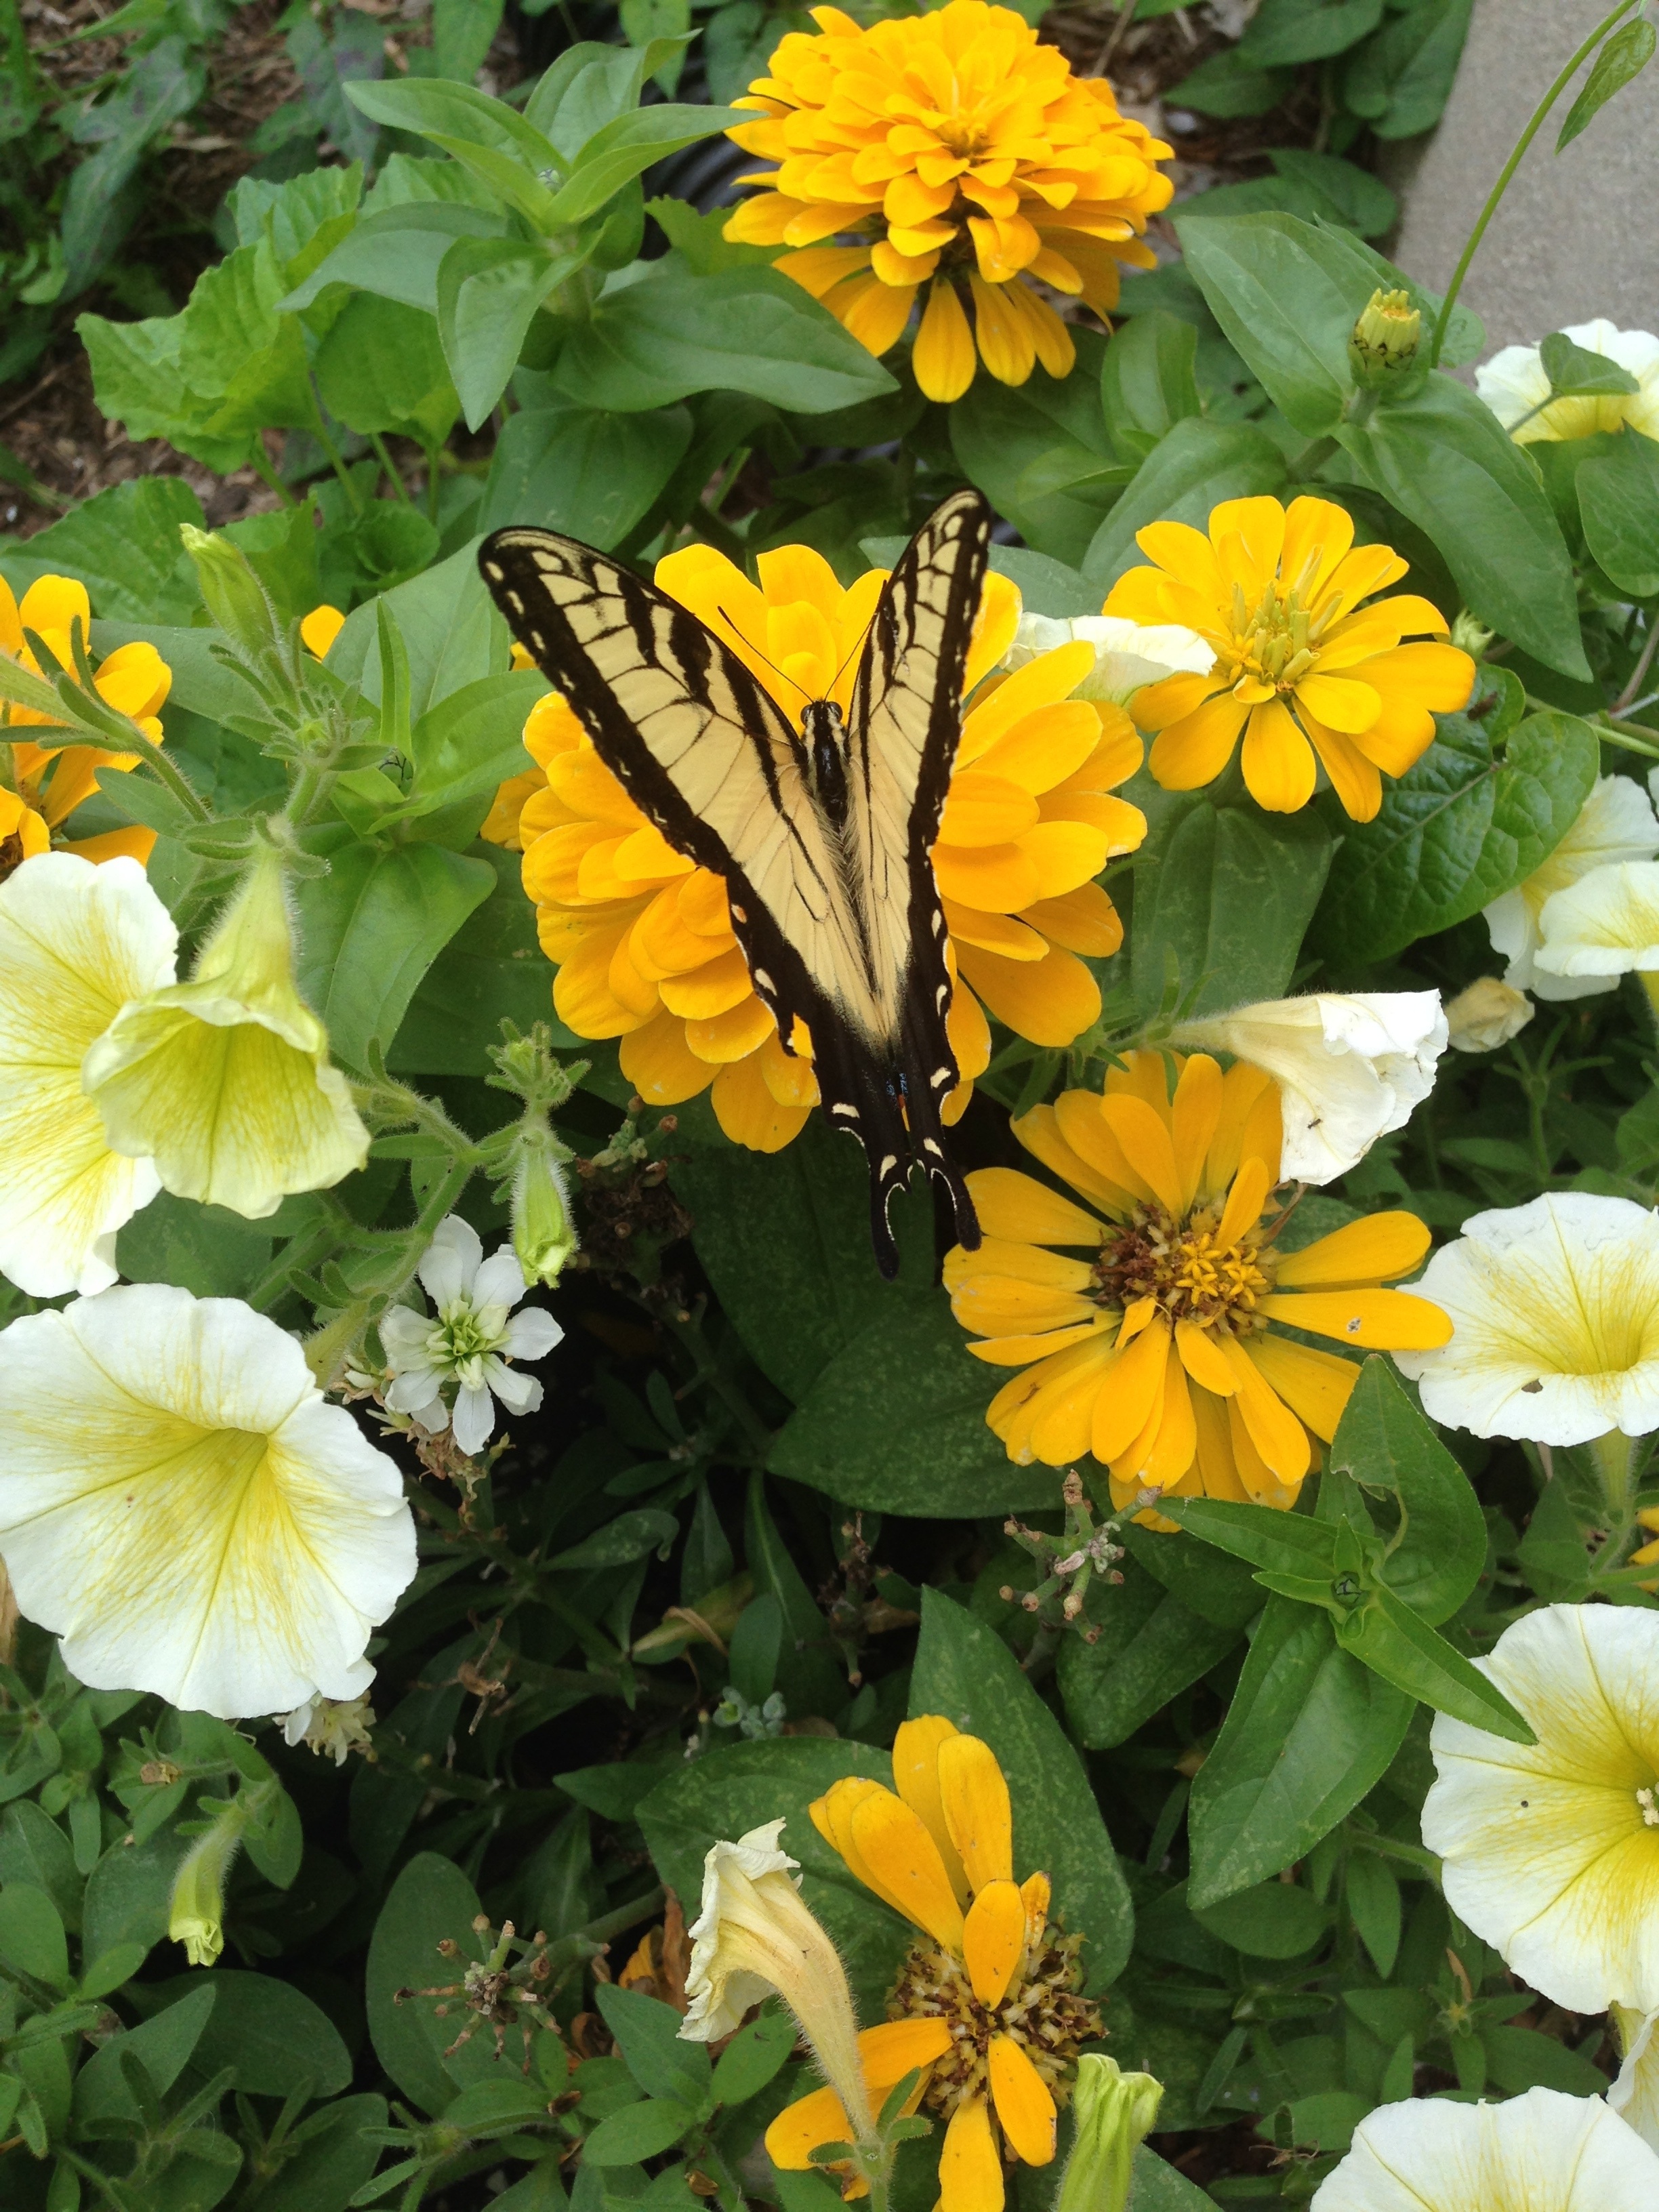
plant, meadow, flower, insect, botany, butterfly, yellow, flora, fauna, invertebrate, wildflower, nectar, flowering plant, annual plant, land plant, moths and butterflies, summer insects